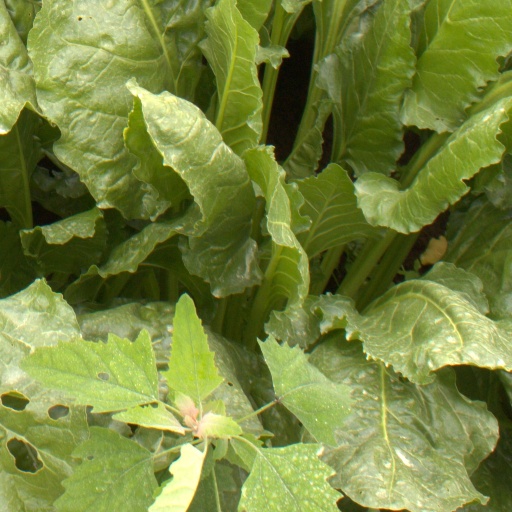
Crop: sugar beet